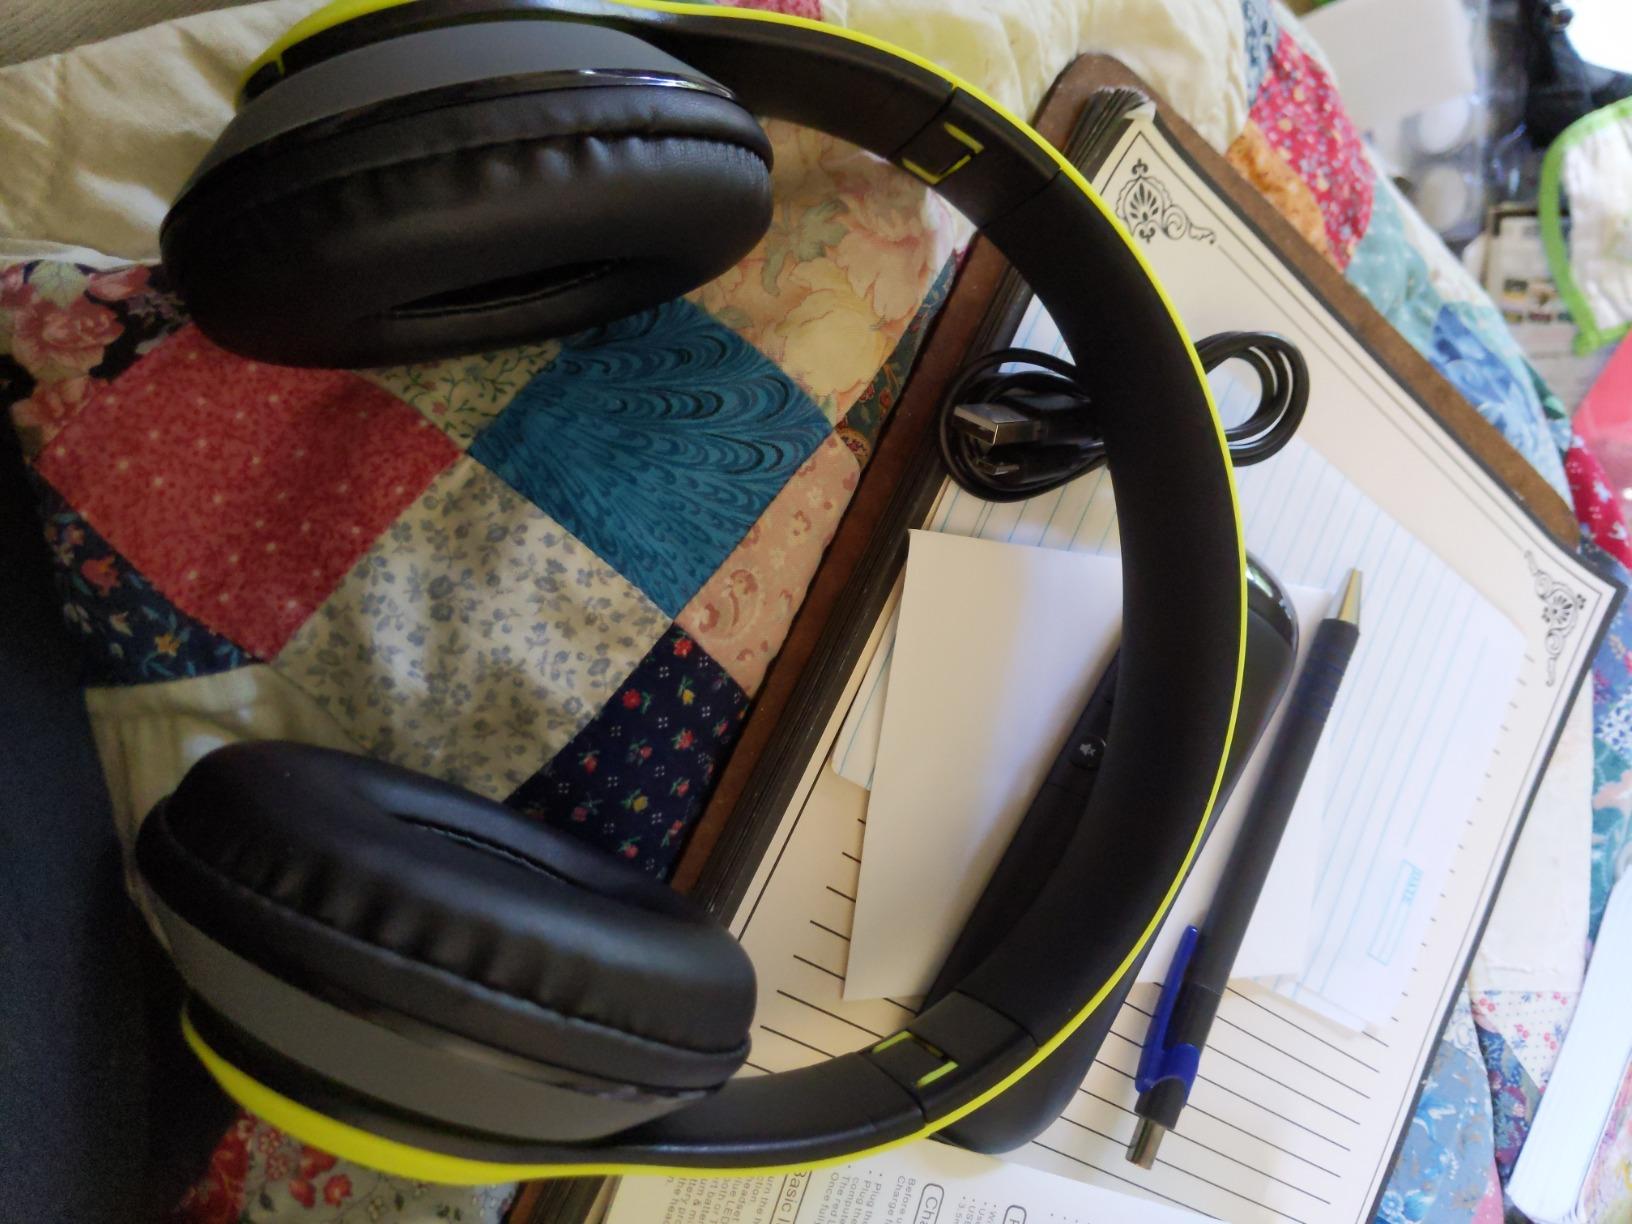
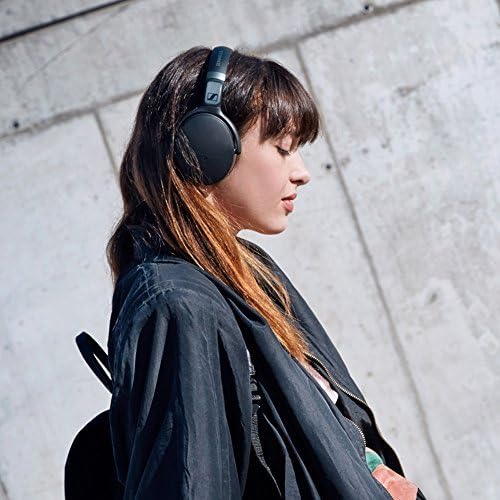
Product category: headphones
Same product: no